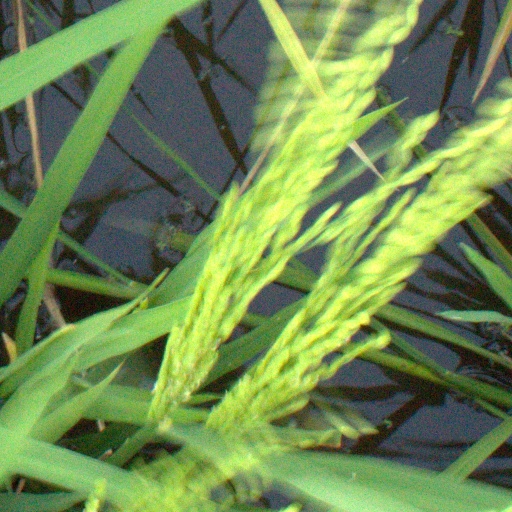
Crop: rice